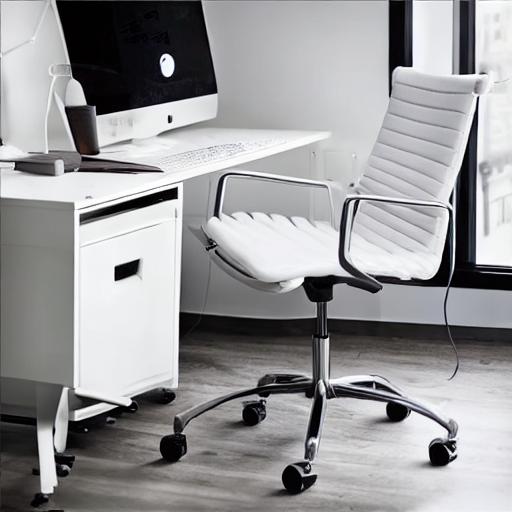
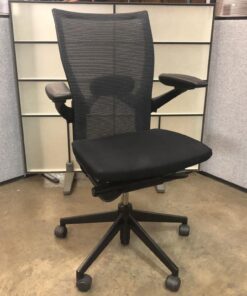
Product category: items_chair
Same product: no